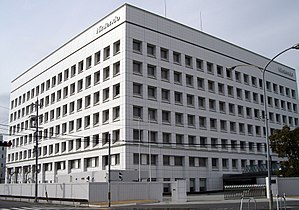
Nintendo
Nintendo Corporation, Limited er et japansk firma, som producerer spillekonsoller og videospil. Nintendo er videospilverdenens ældste aktør og har lanceret en række håndholdte konsoller, tv-konsoller og arkadekonsoller. Der er ca. 3.000 ansatte verden over, men firmaet har solgt over 2 milliarder spil. Firmaet har hovedsæde i Kyoto.